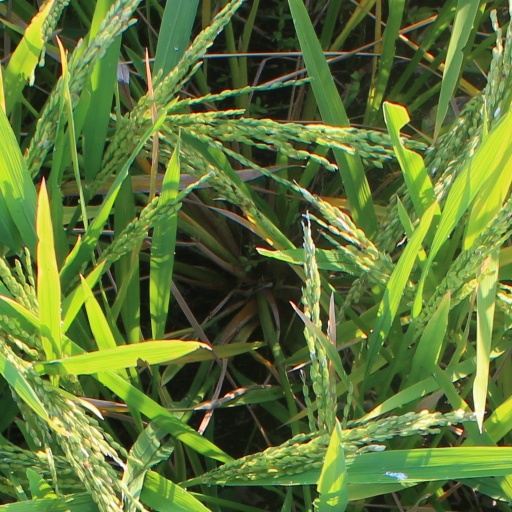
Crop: rice